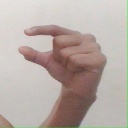
अक्षर: ग